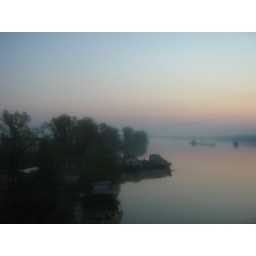
Dawn captured from a van moving across the bridge in the middle of nowhere